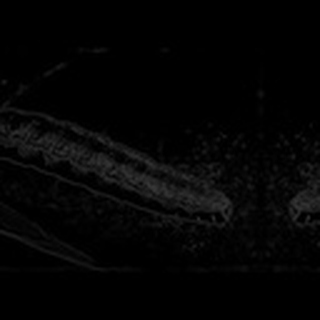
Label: cotton_army_worm